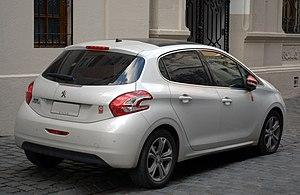
La Peugeot 208 I est une automobile conçue par le constructeur Peugeot pour succéder à la 207 sur le segment B. Le projet 208 a débuté à la fin 2007, les premières photos officielles de la 208 sont dévoilées le 2 novembre 2011 et la présentation du modèle dans le détail a lieu au Salon international de l'automobile de Genève en mars 2012, pour une commercialisation le 29 mars 2012. De 2013 à 2018, elle est la deuxième voiture la plus vendue en France, derrière la Renault Clio IV, qu'elle finit par dépasser en 2019.